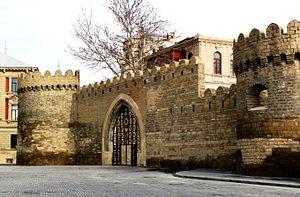
La vieille ville de Bakou est un quartier historique résidentiel et une réserve historico-architecturale au centre de Bakou, capitale de l'Azerbaïdjan. Plus de 1 300 familles habitent sur la surface de 221 000 m², occupée par la réserve.